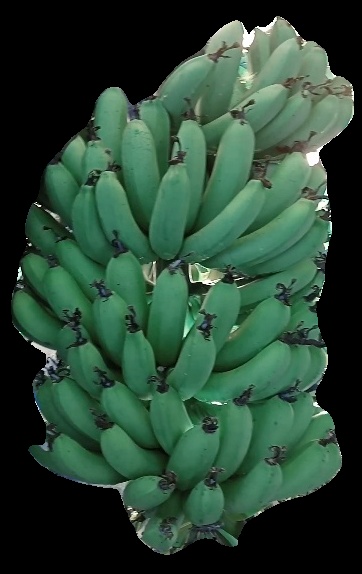
Variety: pachbale
Grade: grade1